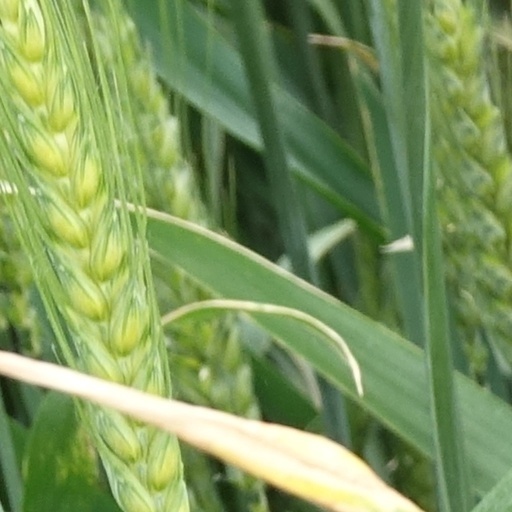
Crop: wheat